Kalle Katz

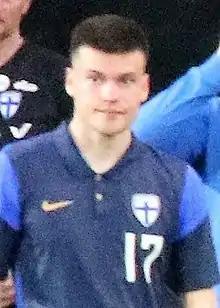
Katz in 2022

Kalle Katz (born 4 January 2000) is a Finnish football player for EIF.